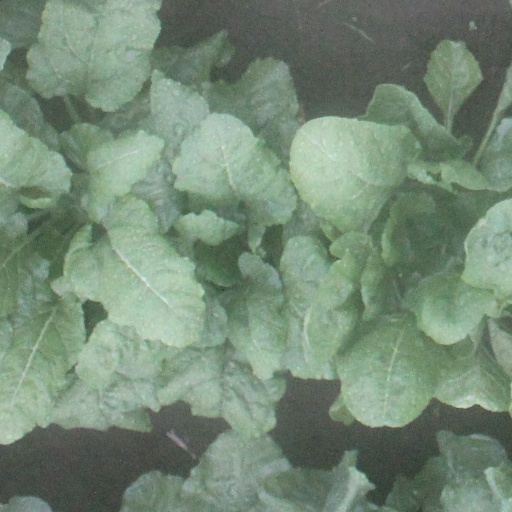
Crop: sugar beet